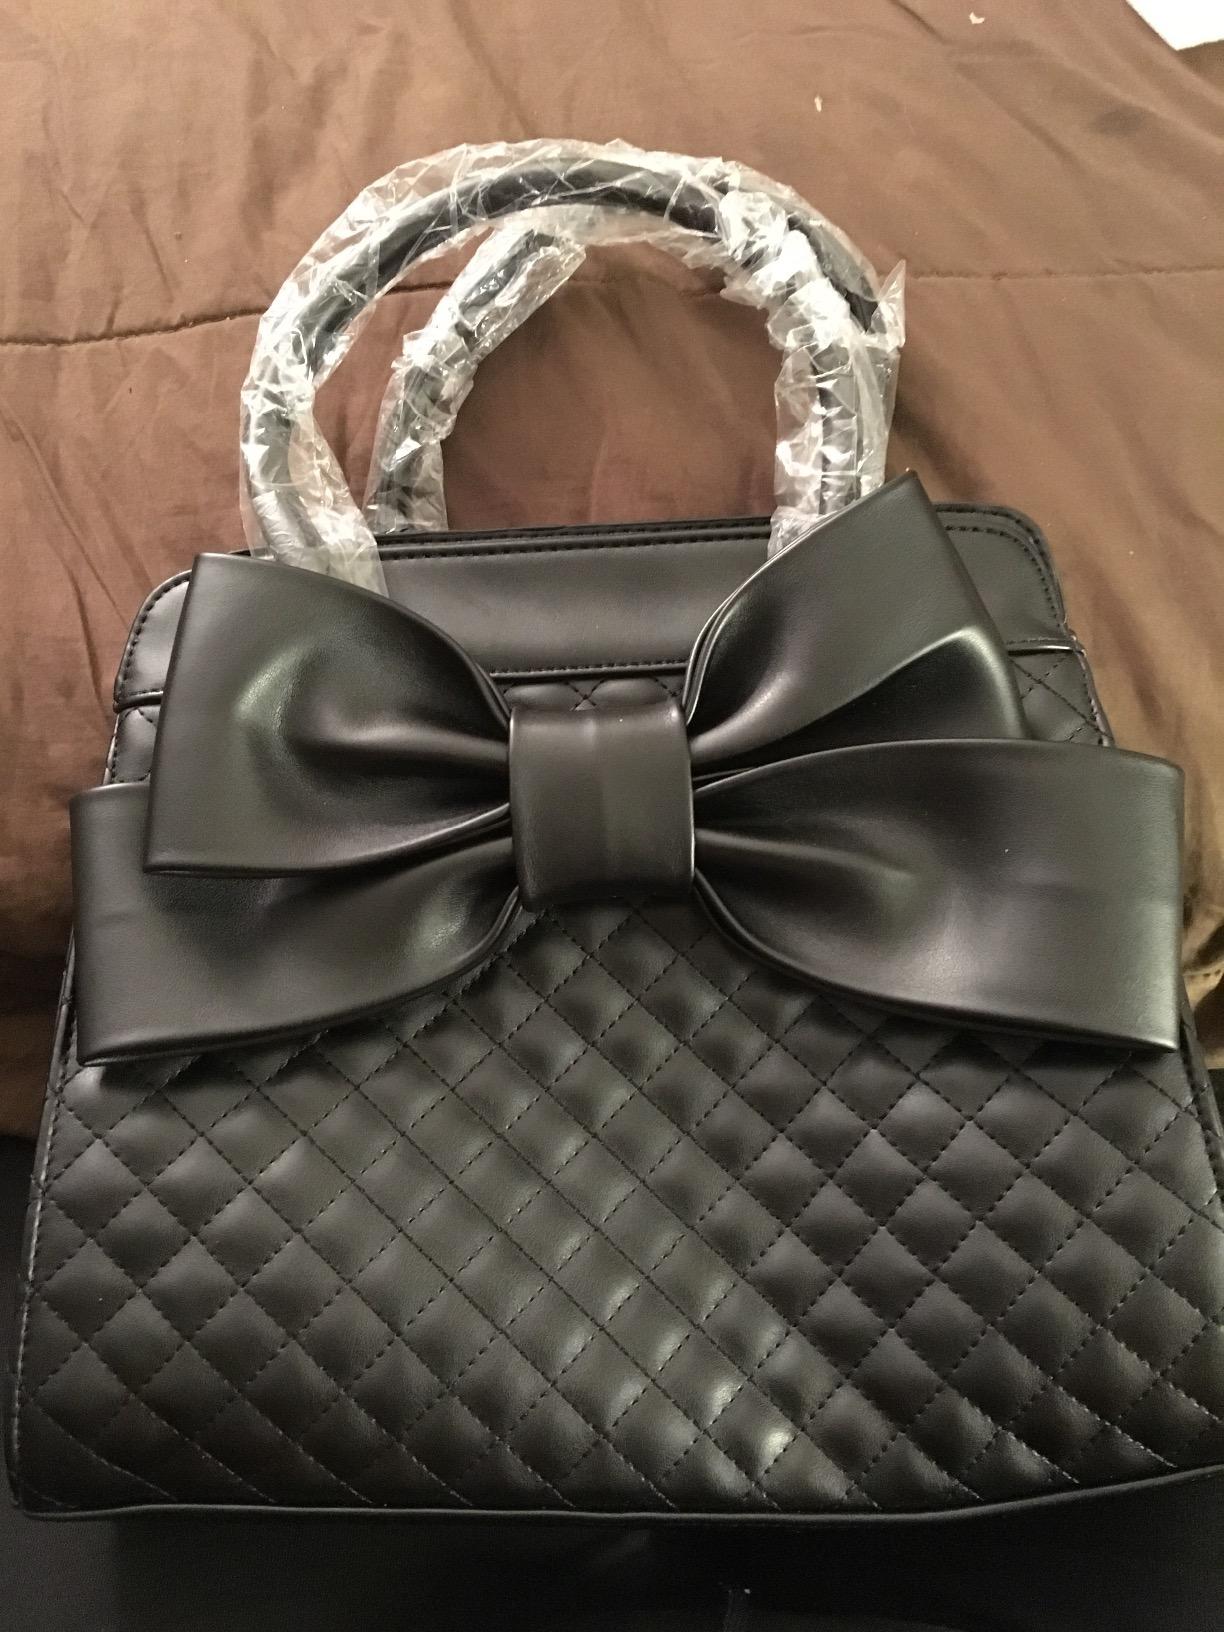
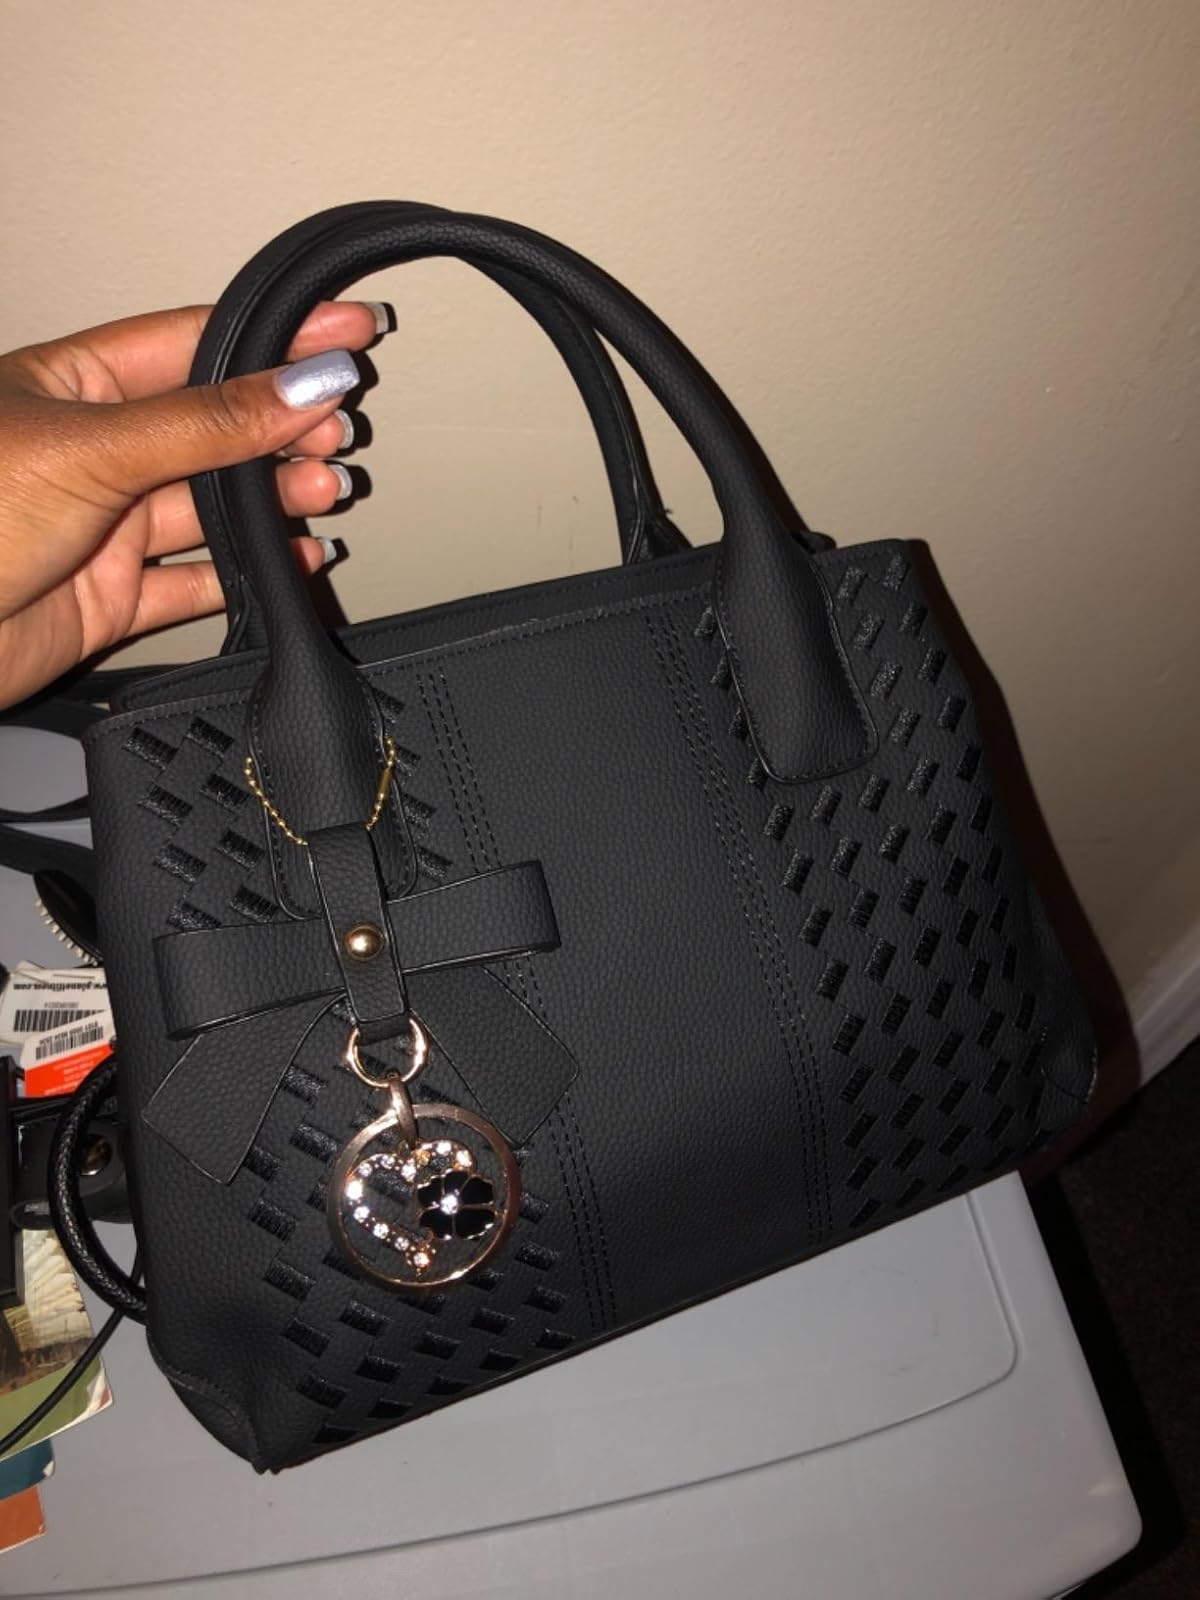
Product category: accessories_handbag
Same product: no